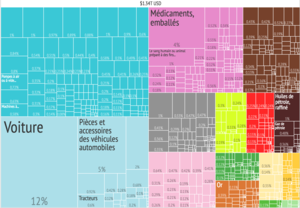
L'Allemagne est depuis 2007 la quatrième puissance économique mondiale, derrière les États-Unis, la Chine et le Japon, est la première de l'Union européenne et de l'Europe, avec un produit intérieur brut de 3 677 milliards de dollars. Cependant, en parité de pouvoir d'achat, l'Allemagne est cinquième derrière la Chine, le Japon et l’Inde. Elle était le deuxième grand exportateur après les États-Unis ; elle est aujourd'hui le troisième plus grand exportateur mondial de biens derrière les États-Unis et la Chine avec 1 493 milliards d'euros de biens exportés en 2013.